Small Axe (song)

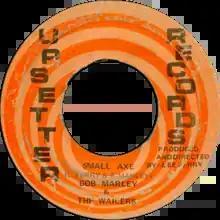
Upsetter Records single release in 1971

"Small Axe" is a song now credited to Bob Marley though the first releases credited Lee "Scratch" Perry and Bob Marley. Perry said it was a collaboration. It was initially released in 1970 as a single by Perry on his Upsetter Records label, then later rerecorded for 1973's the Wailers album "Burnin'". It has since been covered by several artists, among others Buju Banton, Deerhoof, Andrew Tosh, Greensky Bluegrass, the Aggrovators, U Roy, UB40, Trey Anastasio, and Peps Persson who made a Swedish version called ""Liden såg"" (little saw).